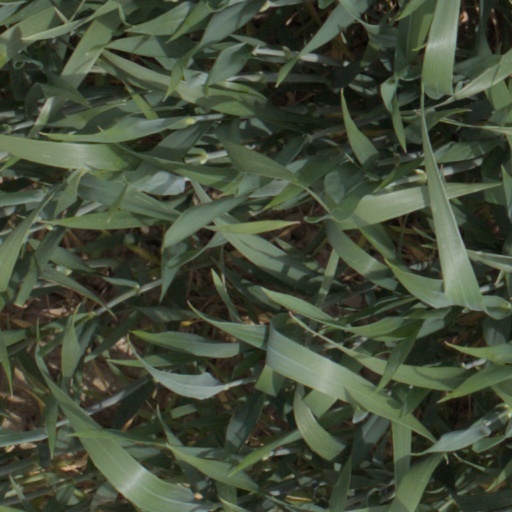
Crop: wheat